Celio Secondo Curione

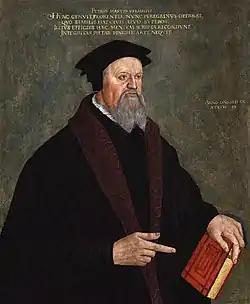
Pietro Martire Vermigli

In 1536 he obtained a chair in humanistic letters for three years at the University of Pavia: Andrea Alciati was his colleague there, and he wrote his first "Orations" and the first draft of the three books of "Schola, sive De Perfecto Grammatico" (not published until 1555). He described the perfect "Grammaticus" as an orator who takes the classical foundations of Cicero and Quintilian to inform a contemporary embodiment of the humanist professor, one who dignifies his profession through full responsibility towards his role as educator and cultural guide. His renown as professor was tied to his anti-Catholic stances: as a result Pope Paul III demanded his removal from the university. His admiring students accompanied him to his alternative lodgings in the city to defend him from possible attack. The Senate of Pavia, fearing a threat of excommunication from the Church, succumbed and in 1539 licensed Curio to leave the Duchy.